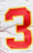
Number: 3